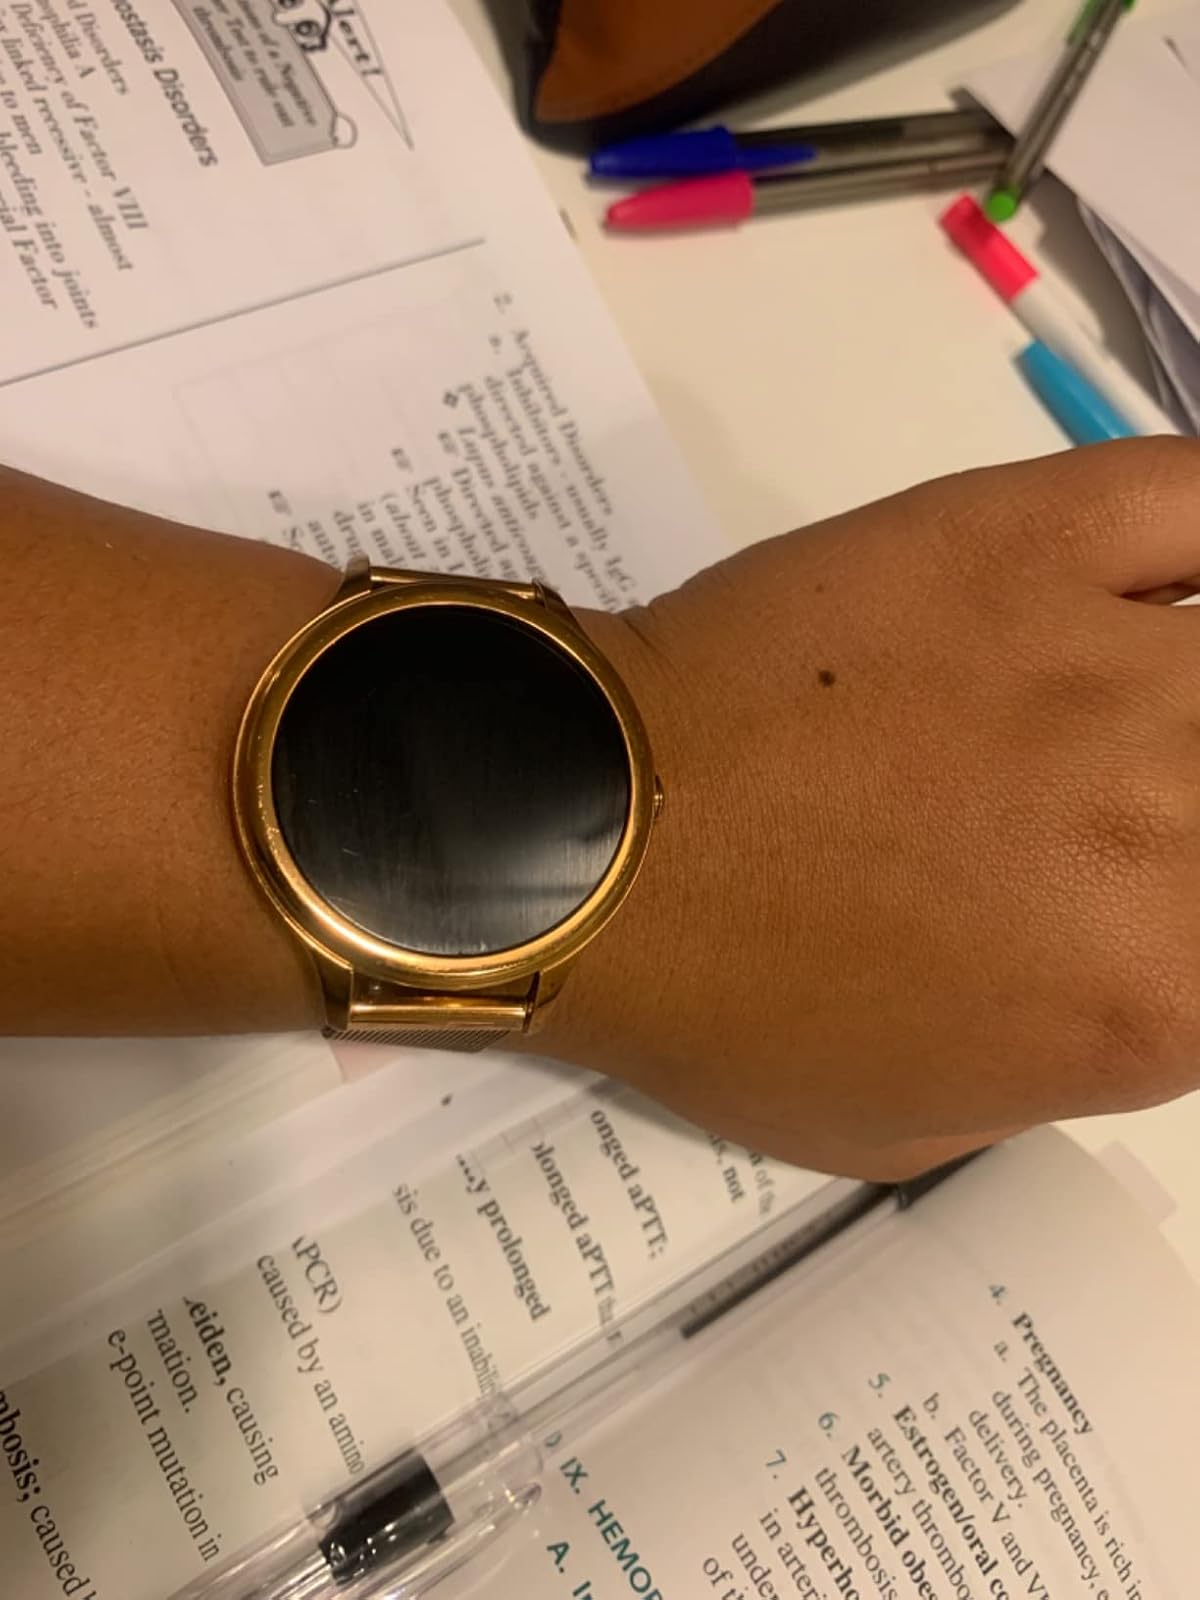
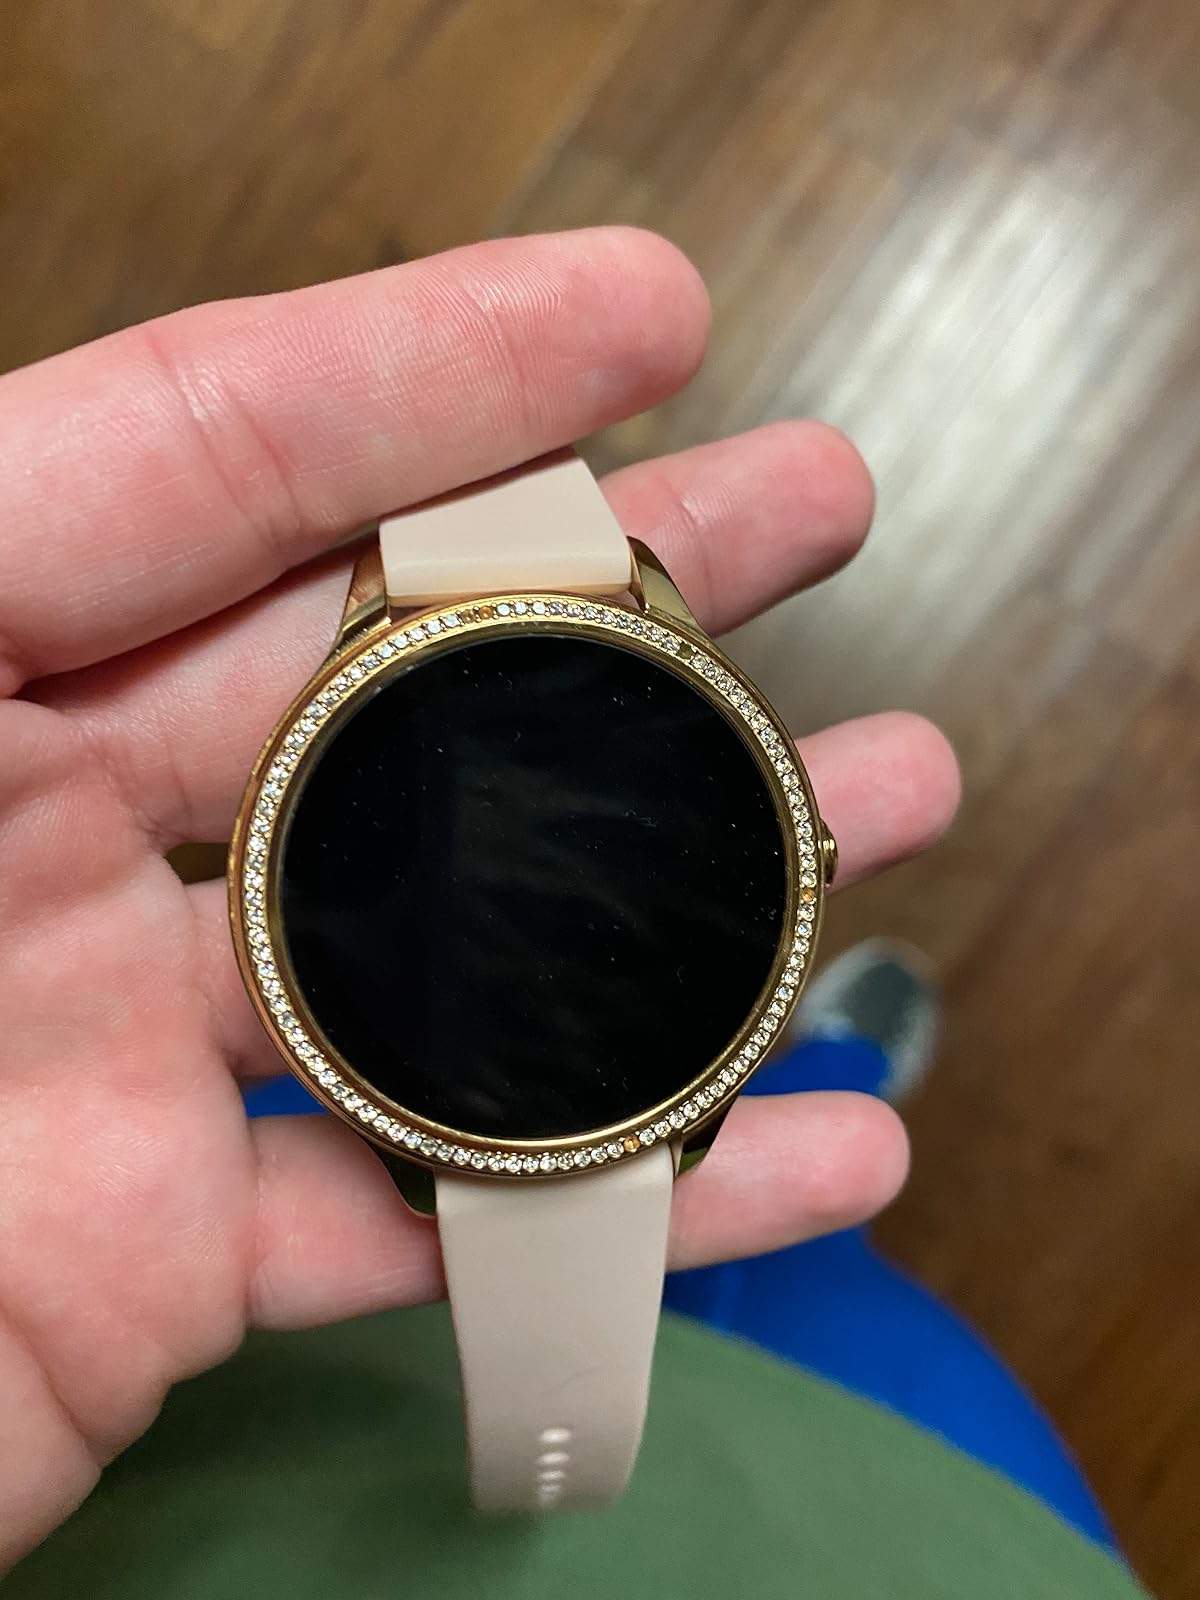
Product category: smartwatch
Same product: no